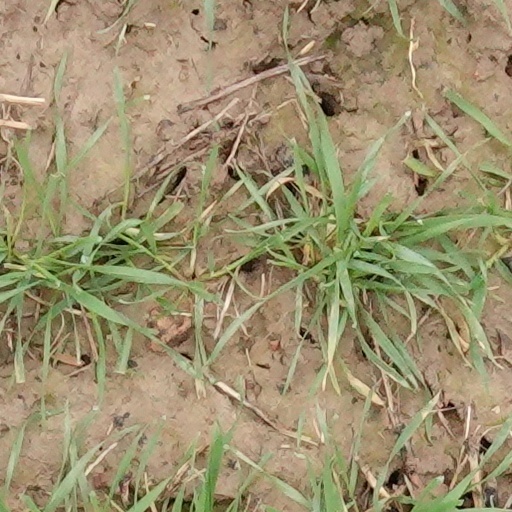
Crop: wheat